Sandra Paños

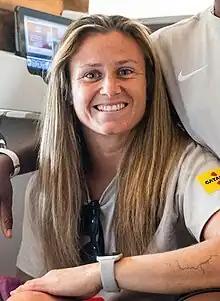
Paños in 2023

Sandra Paños García-Villamil (born 4 November 1992) is a Spanish professional footballer who plays as a goalkeeper for Club América in the Liga MX Femenil. She previously played for Liga F teams Levante (for five years) and Barcelona (for nine), where she was a captain. She also played for the Spain national team for a decade, accumulating over 50 caps.